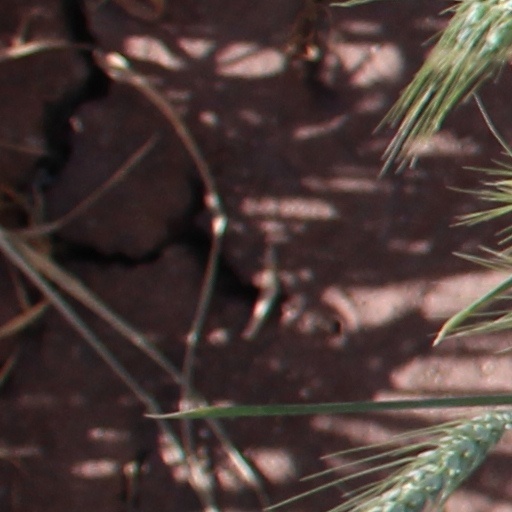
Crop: wheat